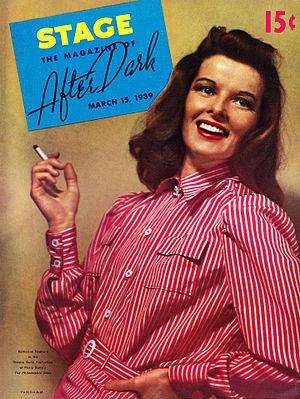
The Philadelphia Story est une pièce de théâtre de Philip Barry créée en 1939 et jouée la première fois au Shubert Theatre à Broadway le 28 mars 1939. Écrite comme un véhicule pour Katharine Hepburn, son succès a marqué un retournement de situation pour l'actrice, qui était devenue l'une des stars de cinéma jugées "poison du box-office" en 1938.